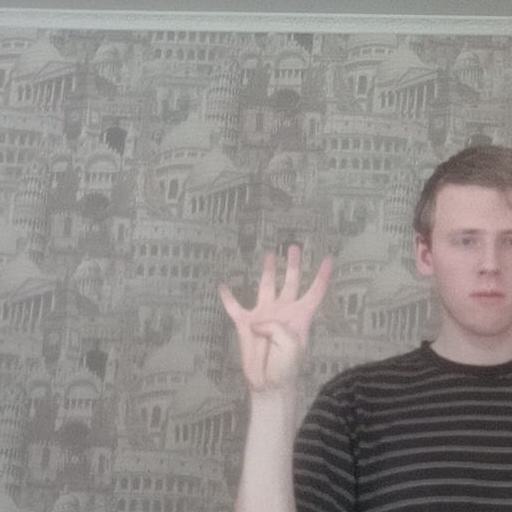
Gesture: four